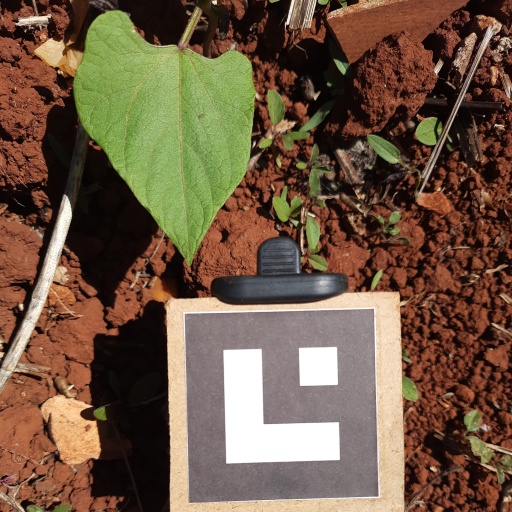
Observations: flat surface, no eating holes, under sunlight